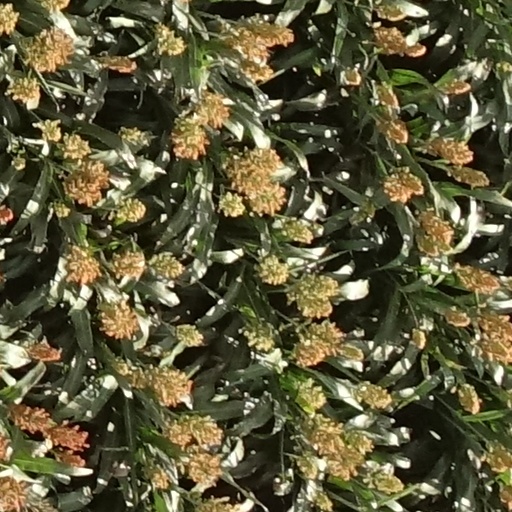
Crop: sorghum